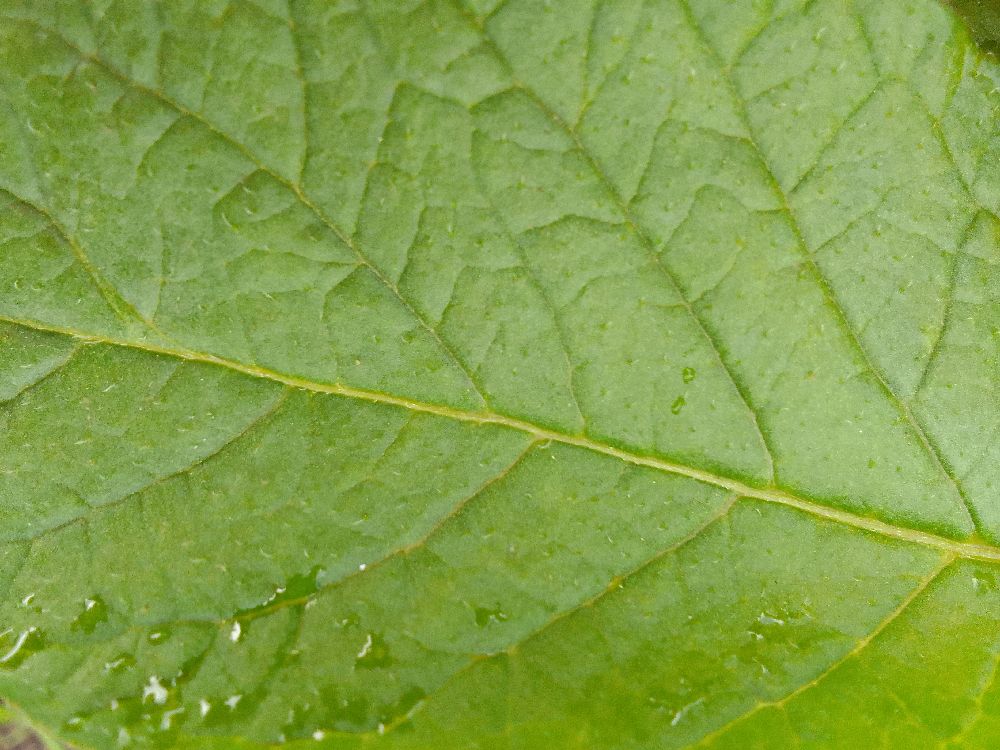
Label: Healthy